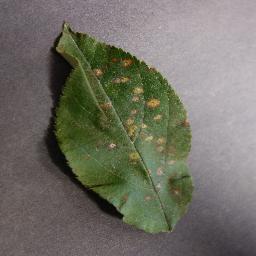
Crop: apple
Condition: cedar_rust